Figuerism

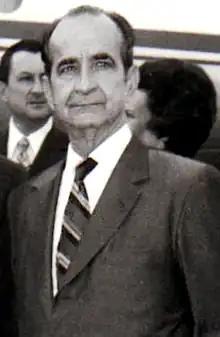
José Figueres Ferrer, after whom figuerism is named

Figuerism or Figuerismo is a political and ideological movement in Costa Rica of social democracy and democratic socialism initiated by José Figueres Ferrer, who exercised the presidency of Costa Rica on three occasions; as "de facto" ruler after the Costa Rican revolution between 1948 and 1949, and then as democratically elected president twice: 1953–1958 and 1970–1974. Several Costa Rican political parties proclaim themselves as continuators of figuerism and as their most faithful representatives, among them the National Liberation Party, Citizens' Action Party and the Patriotic Alliance, all of whom pay homage to the figure of José Figueres and have personalities in their ranks close to the former president Figueres and of figuerist extraction.